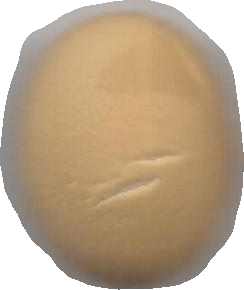
Variety: Dega